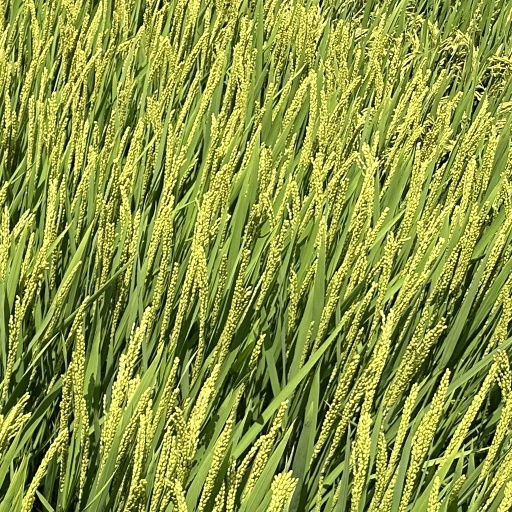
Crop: rice